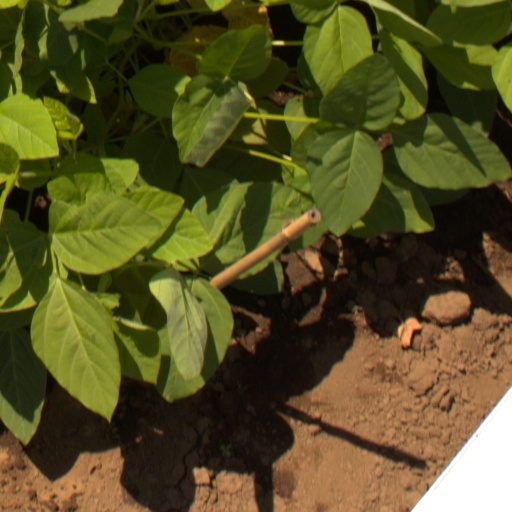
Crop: soybean